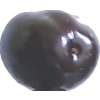
Label: images